Raabta (film)

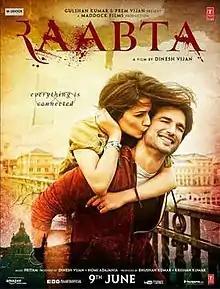
Theatrical release poster

Raabta is a 2017 Indian Hindi-language fantasy romantic drama film directed by Dinesh Vijan in his directorial debut and co-produced by Vijan, Homi Adajania, and Bhushan Kumar under the banners Maddock Films and T-Series. The film stars Sushant Singh Rajput and Kriti Sanon in the lead roles, alongside Jim Sarbh, Varun Sharma and Rajkummar Rao in supporting roles. The film's story is based on the concept of reincarnated star-crossed lovers.